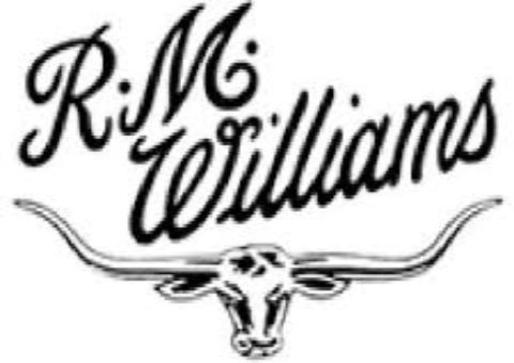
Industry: Clothes